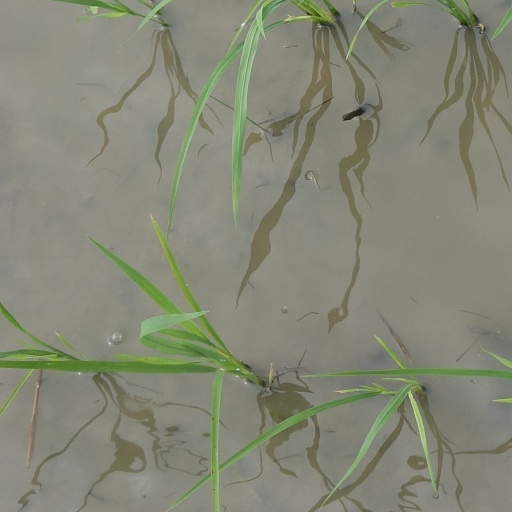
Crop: rice